Mai Der Vang

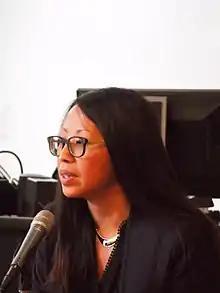
Mai Der Vang (2017)

Vang was born in Fresno, California. Vang's parents resettled in the United States in 1981 as Hmong refugees fleeing Laos.